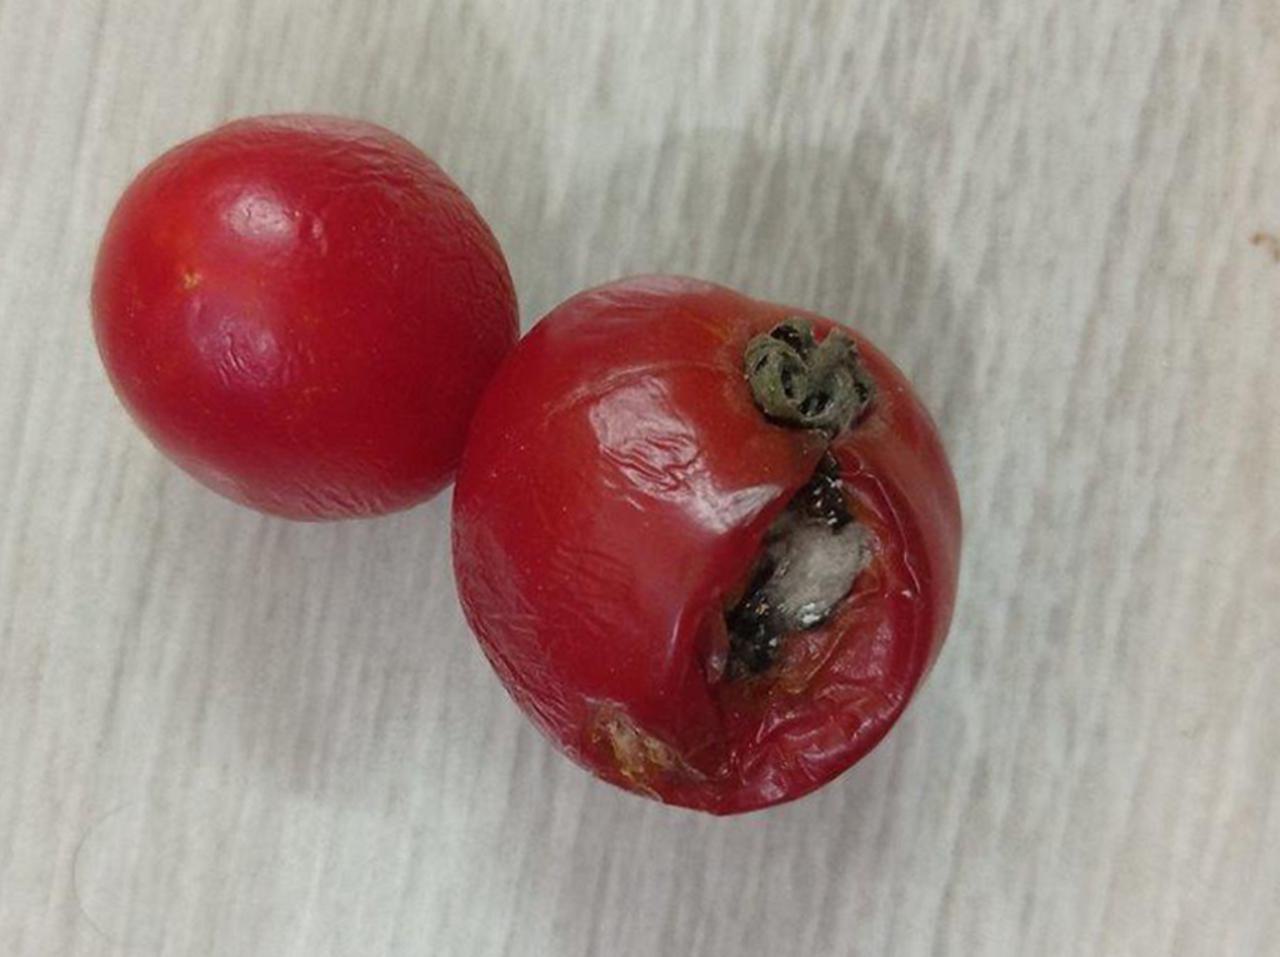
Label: Rotten